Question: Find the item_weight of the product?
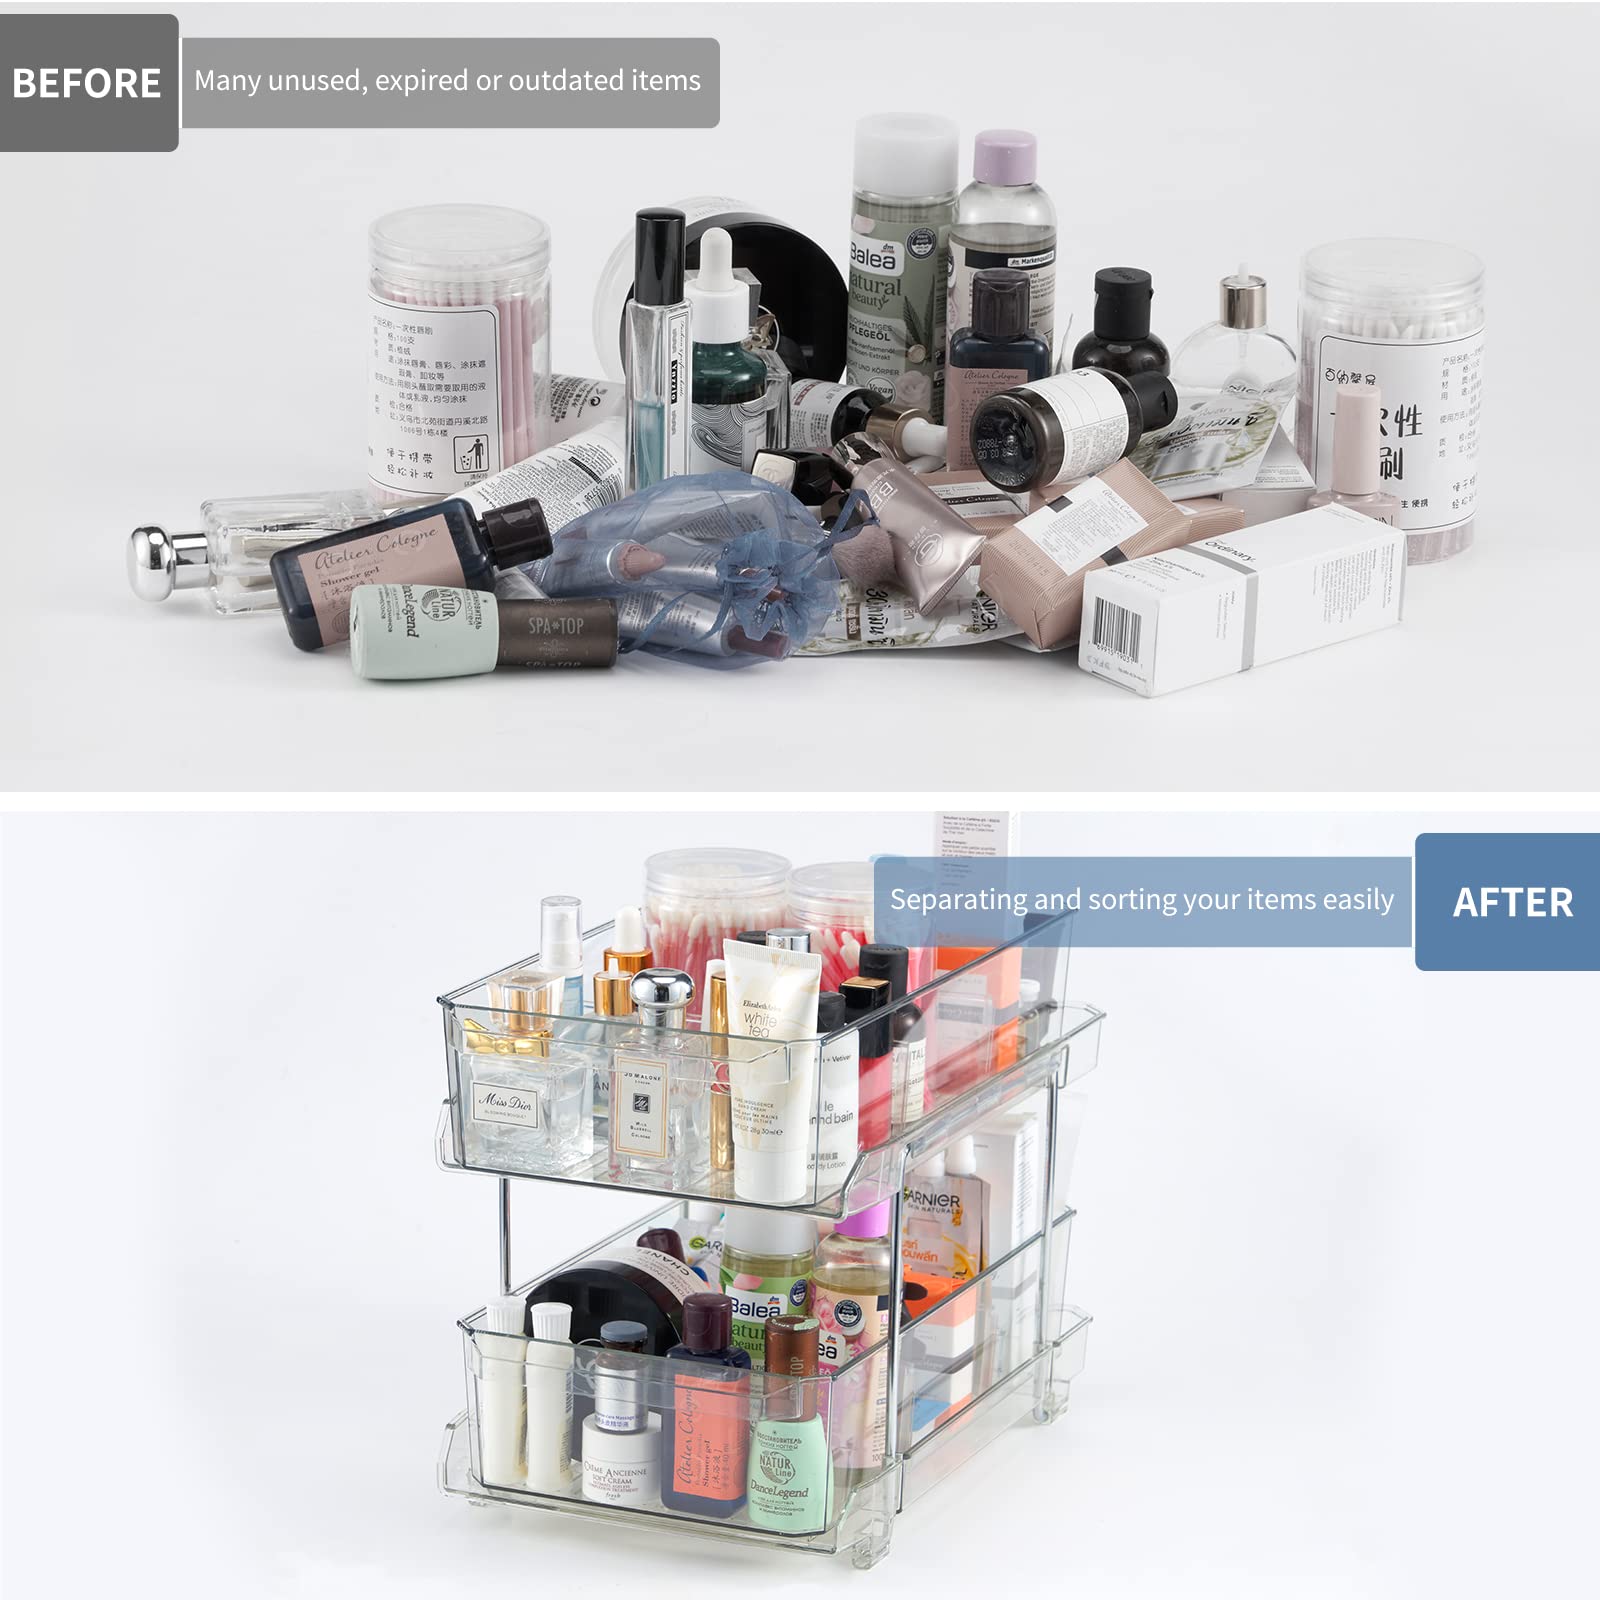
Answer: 0.8 gram